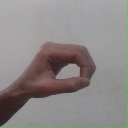
अक्षर: औ